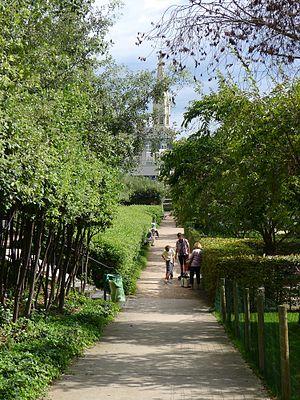
Jardin N-D de Hauteclocque - Paris XV
Le quartier de Grenelle est le 59ᵉ quartier administratif de Paris situé dans le 15ᵉ arrondissement.
Le jardin Nicole-de-Hauteclocque est un espace vert du 15ᵉ arrondissement de Paris, en France.